Squad automatic weapon

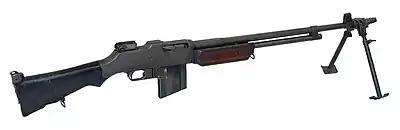
M1918A2 Browning automatic rifle

Another pioneering weapon in this role was the Browning automatic rifle (BAR). Introduced late in World War I, it remained in front-line service into the Vietnam War. Intended originally as an automatic rifle capable of delivering suppressing "walking fire" in the advance, the BAR came to be used in the light machine gun role. During World War II, as the importance of having a source of mobile automatic fire increased, the number of BARs in a unit also increased, until in some units it represented 1 in 4 of the weapons present in a squad. During its long service in the US military, it was pivotal in the evolution of U.S. fireteam tactics and doctrine that continues to the present day.